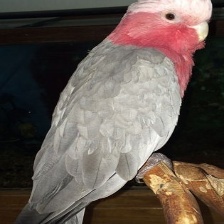
Species: ROSE BREASTED COCKATOO
Scientific name: EOLOPHUS ROSEICAPILLA
ImageNet parent category: sulphur-crested_cockatoo